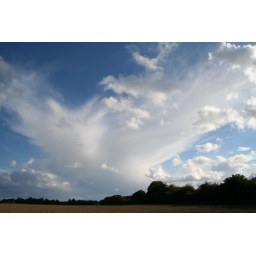
Sky, forest and fields near our summer house in Gl. Holte